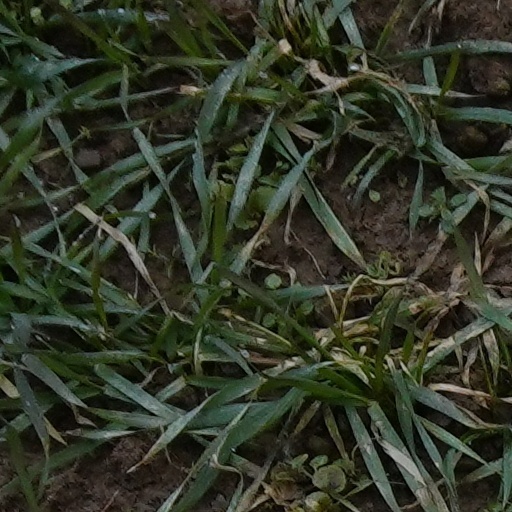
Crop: wheat